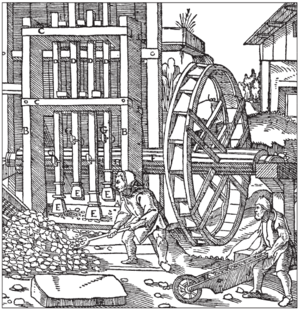
Atelier de fusion du cuivre selon Georgius Agricola